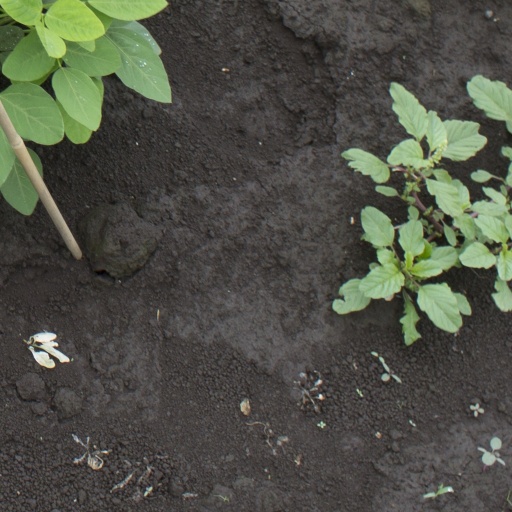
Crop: soybean